Barrakka Lift

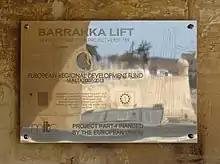
Sign at the Barrakka Lift

The Malta Tramways were abolished in 1929, and the power plant which supplied the lift stopped functioning in 1931, when the government granted the company a plot near the elevator so as to allow them to build a new power station on it. This allowed the lift to be powered by electricity from the power grid, and the new building also had a waiting room.